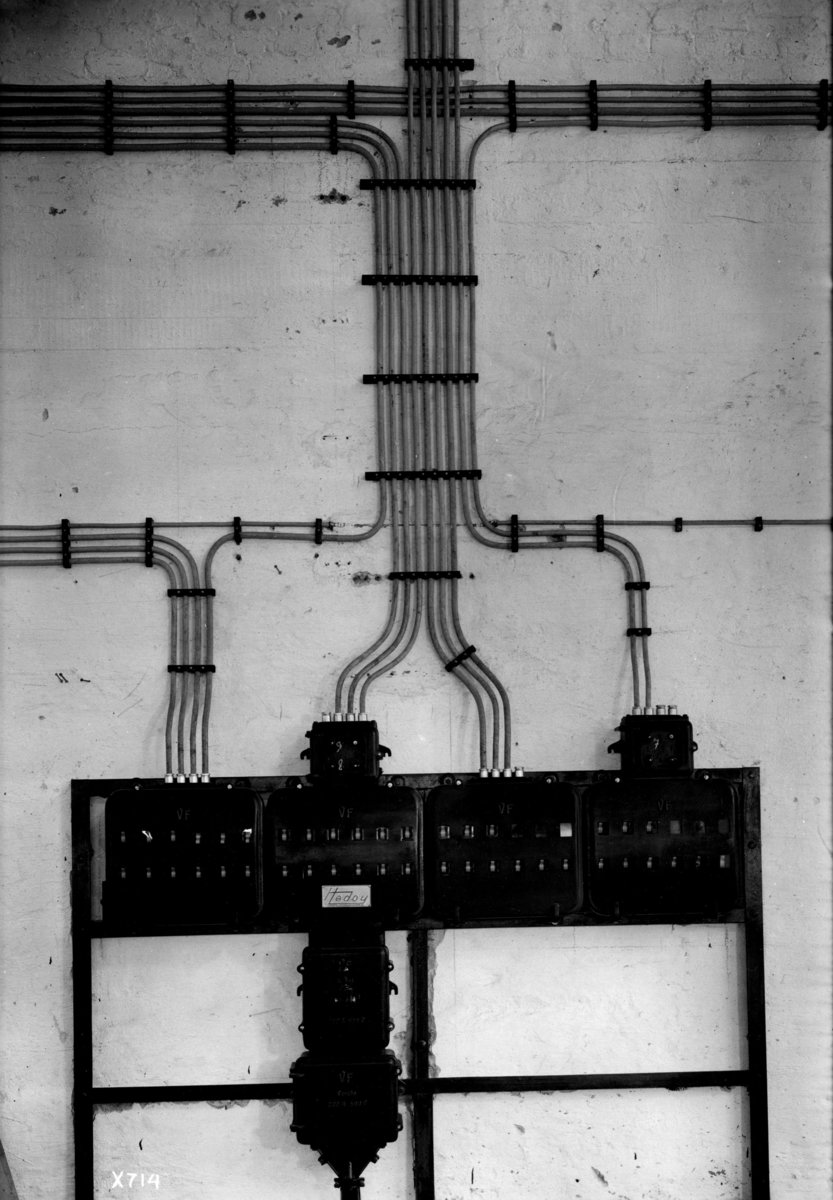
Sähkölaitteistoa
Electrical equipment
sisällön kuvaus: Teollisuuden sähkölaitteistoa vuonna 1936. content description: Industrial electrical equipment in 1936.
Vuosi: 1936
Paikka: , Suomi, Suomi
Aiheet: laitteet; laitteistot; sähkö; sähkölaitteet; teollisuus; electricity; industry